Astrophotography

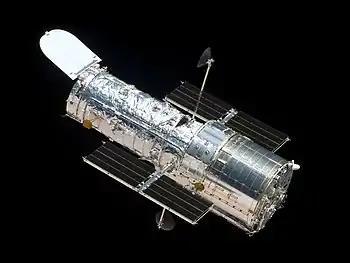
The Hubble Space Telescope shortly after the STS-125 maintenance mission in 2009.

The late 20th century saw advances in astronomical imaging take place in the form of new hardware, with the construction of giant multi-mirror and segmented mirror telescopes. It would also see the introduction of space-based telescopes, such as the Hubble Space Telescope. Operating outside the atmosphere's turbulence, scattered ambient light and the vagaries of weather allows the Hubble Space Telescope, with a mirror diameter of , to record stars down to the 30th magnitude, some 100 times dimmer than what the 5-meter Mount Palomar Hale Telescope could record in 1949.